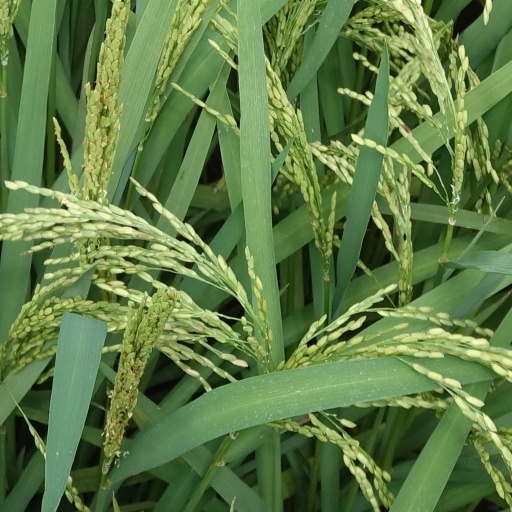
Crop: rice